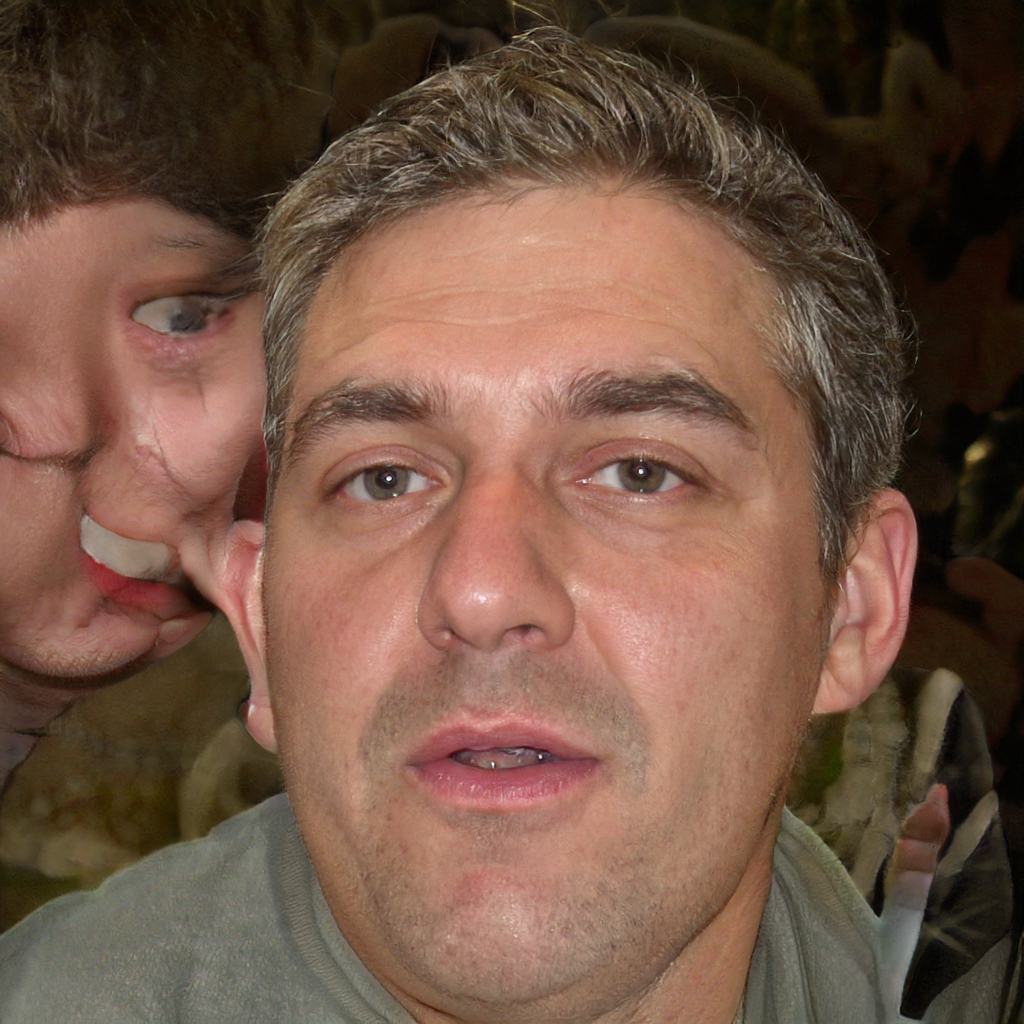
Label: No Watermark